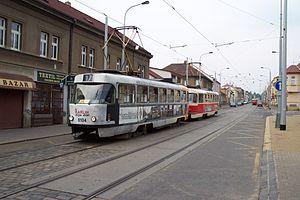
Le réseau de tramway de la ville de Prague est le réseau le plus important de Tchéquie. Il comprend 141 km pour vingt-six lignes de jour et neuf lignes de nuit. Le réseau transporte près de 340 millions de passagers par an et est exploité par l'entreprise publique Dopravní podnik hlavního města Prahy.